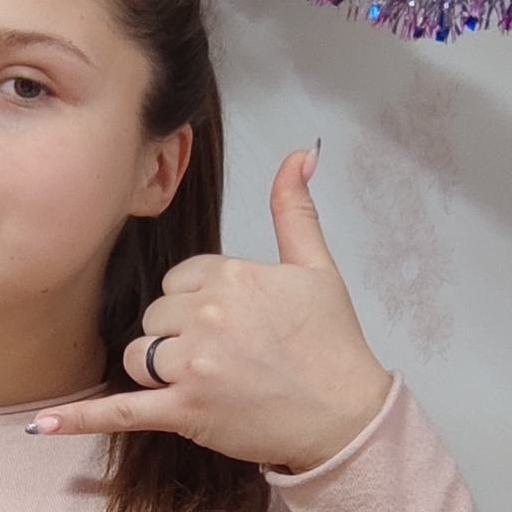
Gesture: call